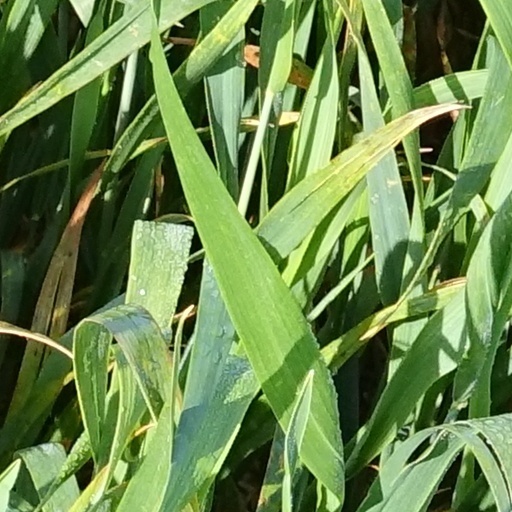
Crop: wheat